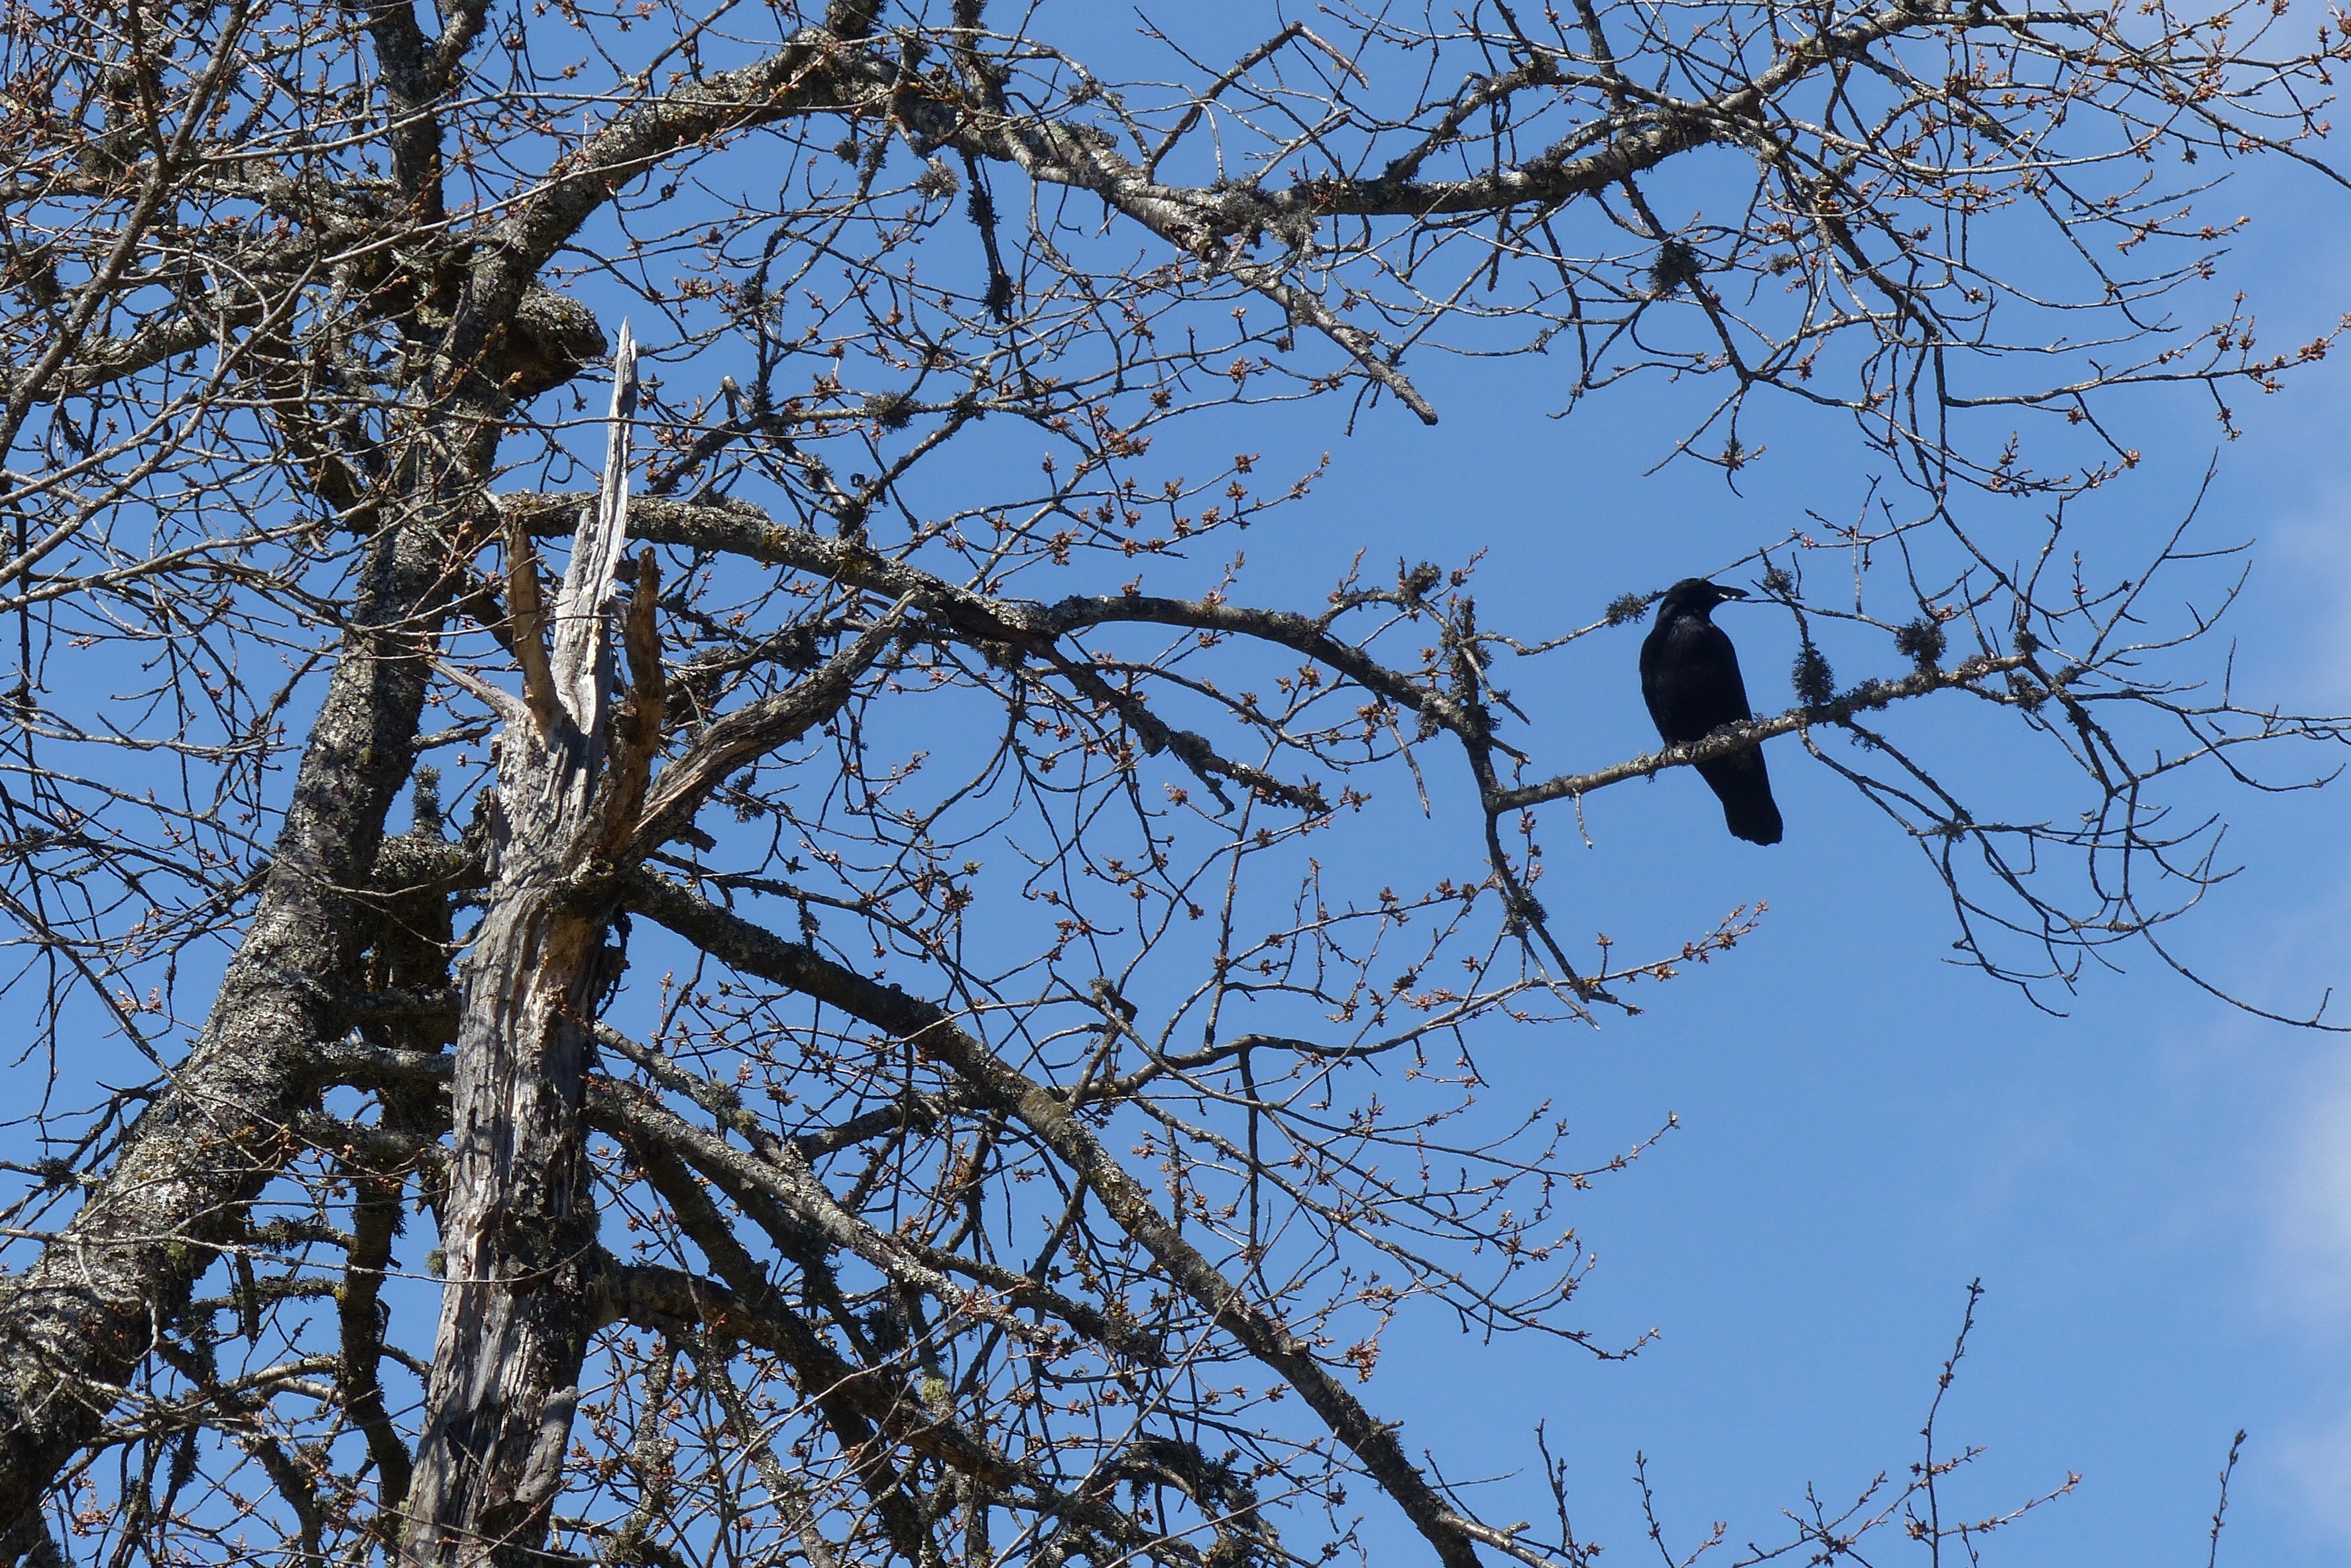
tree, branch, winter, bird, plant, sky, flower, spring, black, crow, twig, aesthetic, apple tree, kahl, defoliated, woody plant, perching bird